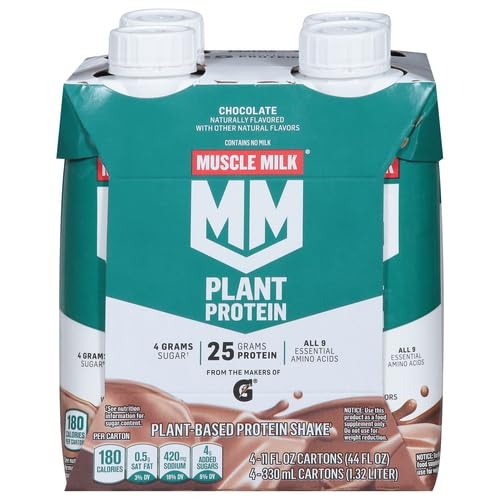
Item Name: Muscle Milk Plant Protein Chocolate 11oz 4pk
Bullet Point: Muscle Milk Plant Protein Chocolate 11oz 4pk
Value: 44.0
Unit: Fl Oz

Price: 10.99